Black 47 (band)

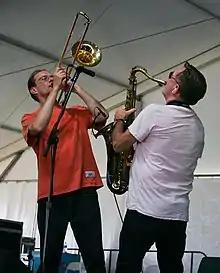
Fred Parcells on trombone and Geoffrey Blythe on saxophone, at Dublin Irish Festival in 2014

"In early November 2014, exactly 25 years after our first gig, Black 47 will disband. There are no fights, differences over musical policy, or general skulduggery, we remain as good friends as when we first played together. We just have a simple wish to finish up at the top our game after 25 years of relentless touring and, as always, on our own terms. The last gig we played at the South Buffalo Irish Festival was as good as any we've ever performed. Our goal now is to play another full year plus and dedicate all of those gigs to you who've supported us through thick and thin. Rather than just running out the clock we will be recording "Last Call," an album of new songs in November and as usual will be working out the material onstage. We would like to say goodbye to you all personally and will make every effort to come play in your city, town, college, pub, club, [and] performing arts center.